DeSoto Adventurer

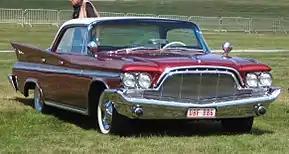
1960 DeSoto Adventurer

The DeSoto Adventurer is a full-sized automobile that was produced by DeSoto from 1956 through the 1960 model year. Introduced as a four-seat high-performance sports coupe concept car, the Adventurer ended up being DeSoto's special, limited-production, high-performance model, similar to the more luxurious and exclusive "letter series" Chrysler 300 and Chrysler Saratoga.